Bloomsbury Rifles

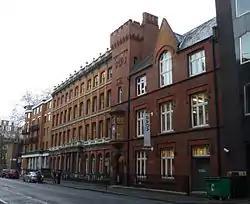
The Drill Hall, Chenies Street (the darker red brick building on the right with the mock-medieval tower), is now the Royal Academy of Dramatic Arts Studios.

From the beginning the Foundling Hospital in Guilford Street gave permission for the Bloomsbury Rifles to use its grounds (Coram's Fields) for drill and soon the headquarters was established at the Hospital. Old Russian muskets captured in the Crimean War were at first used for drill.